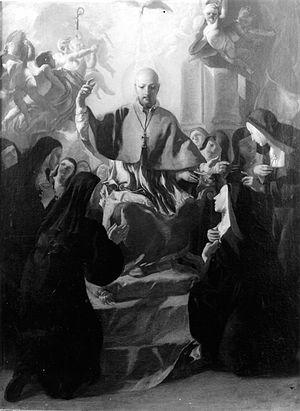
Lorenzo de Caro est un peintre italien de l'école napolitaine, qui fut actif au XVIIIᵉ siècle.